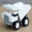
Label: truck